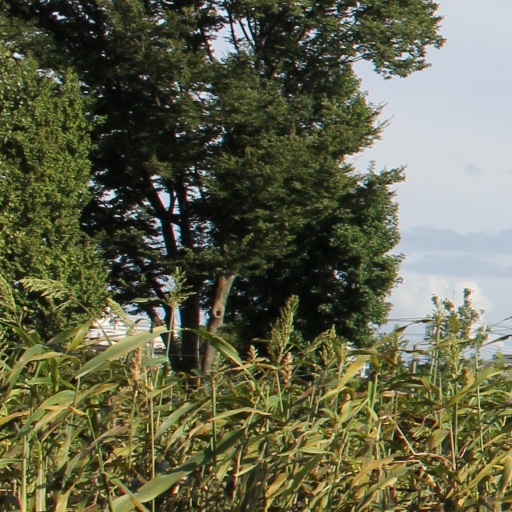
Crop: sorghum